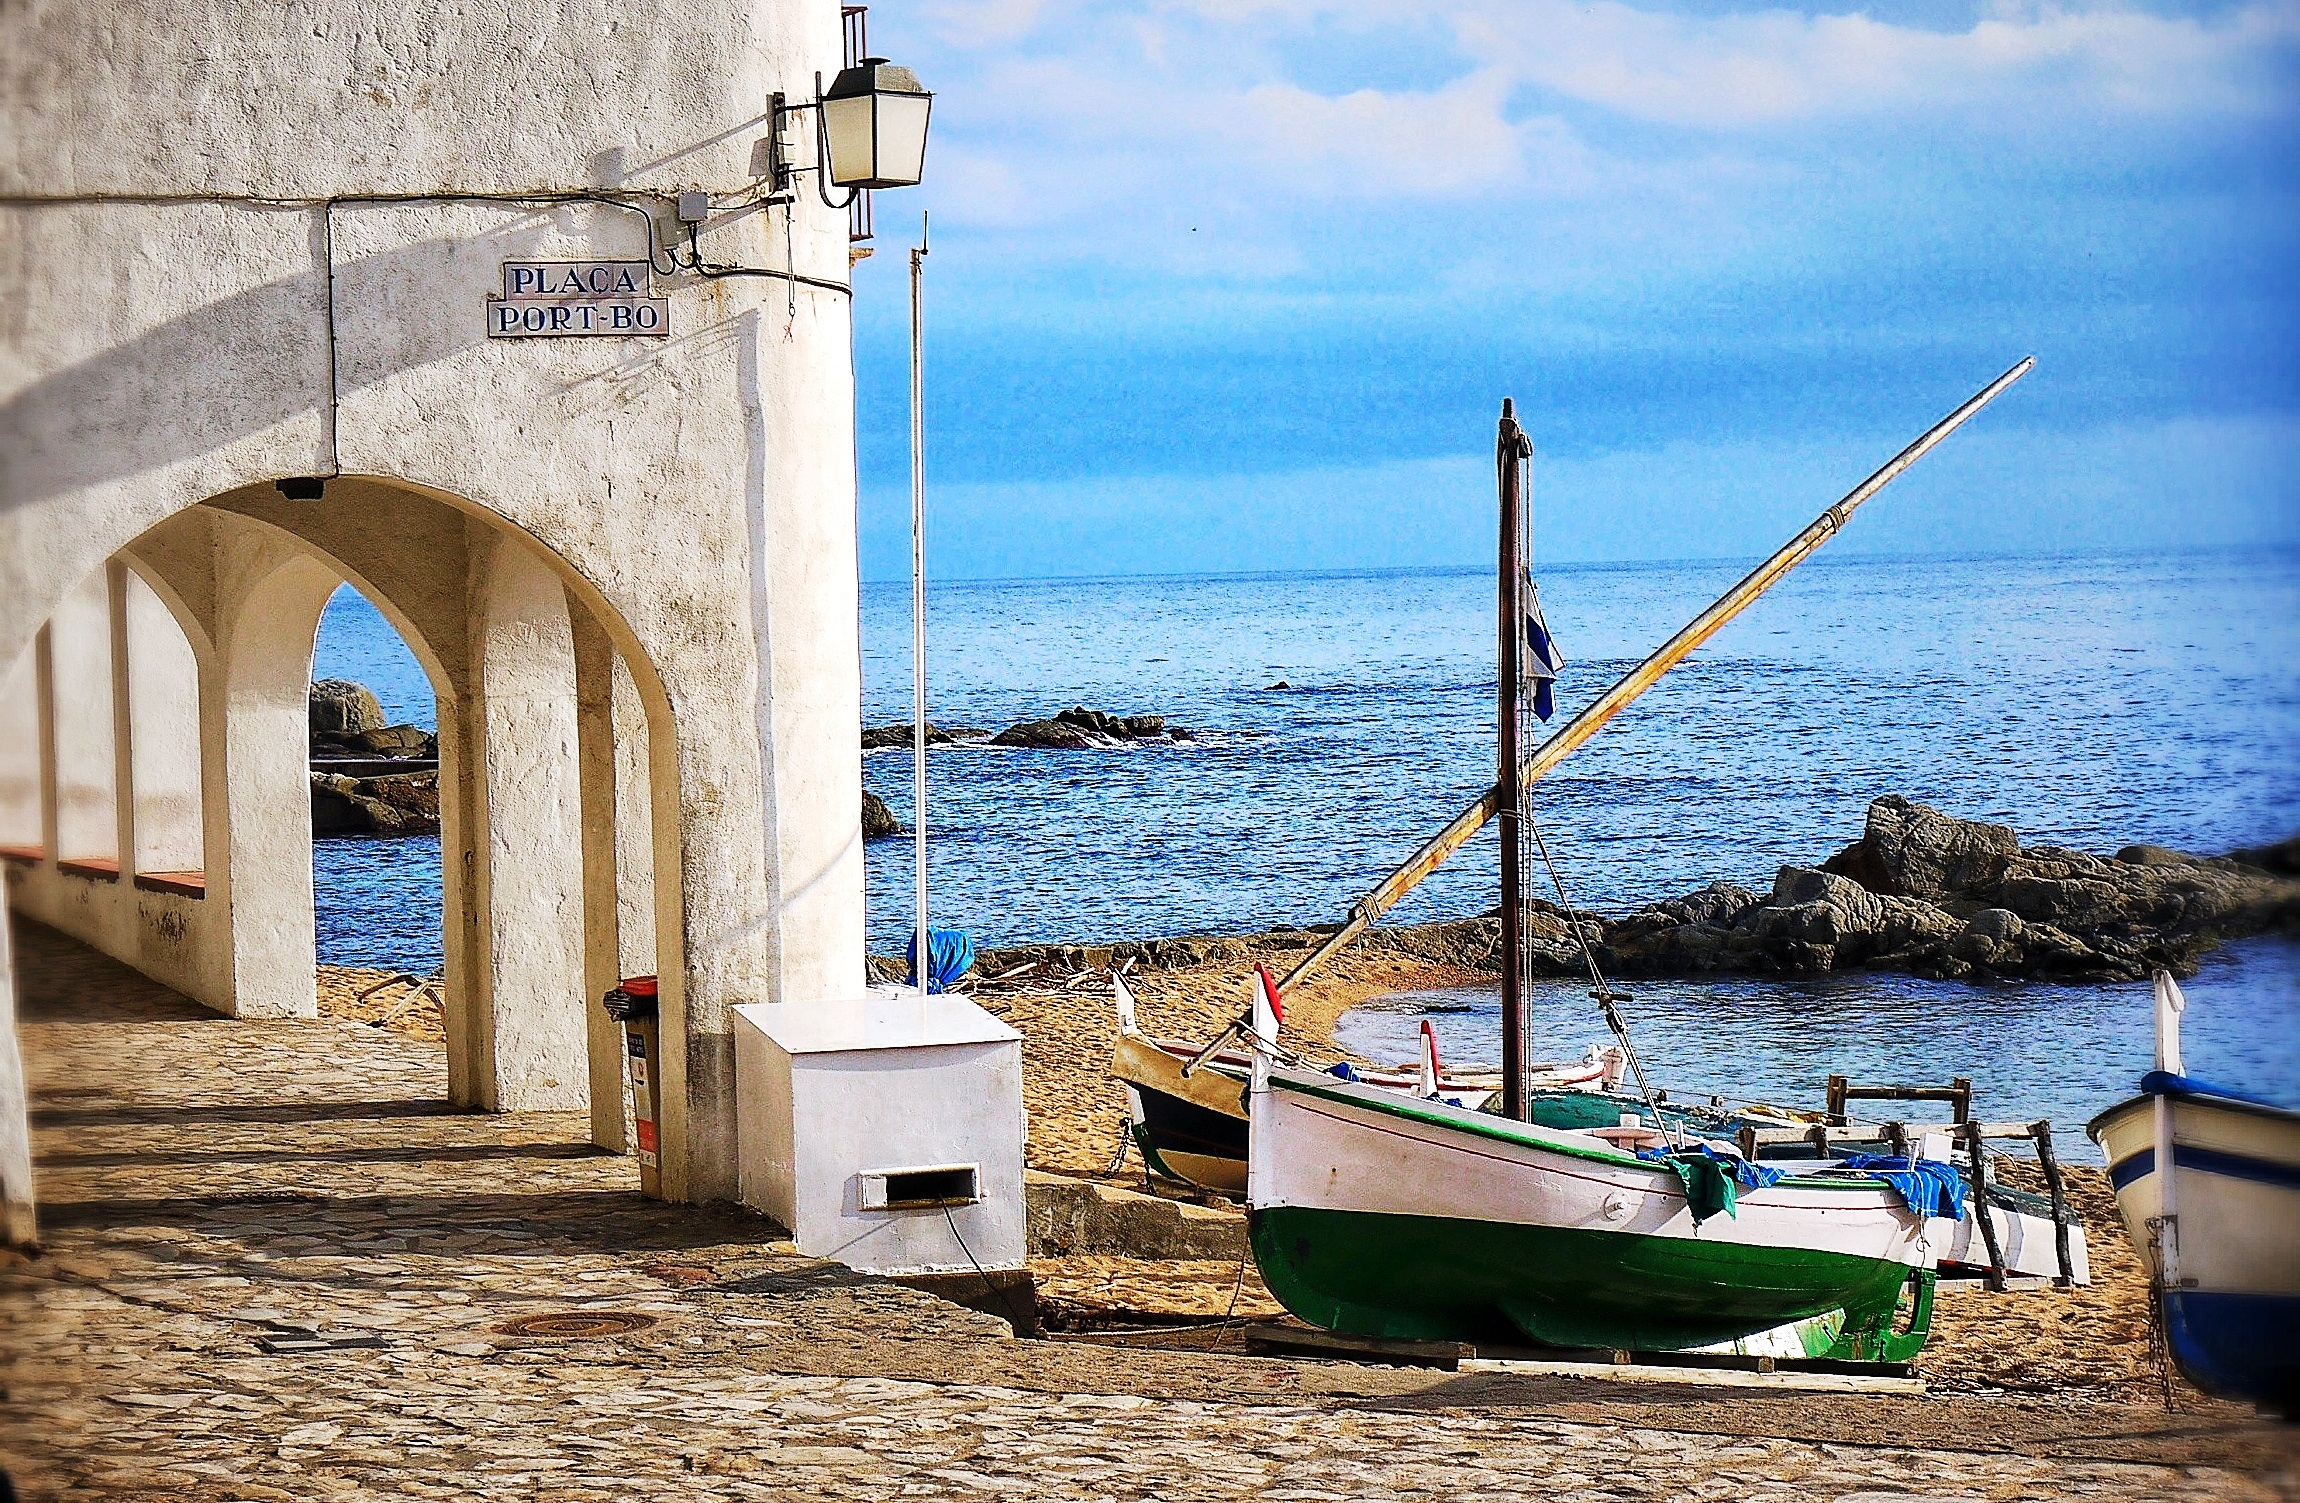
beach, sea, coast, water, ocean, horizon, cloud, sky, wood, boat, shore, vacation, recreation, vehicle, tourism, barcelona, body of water, boating, watercraft, cadaques, costa brava, coastal and oceanic landforms